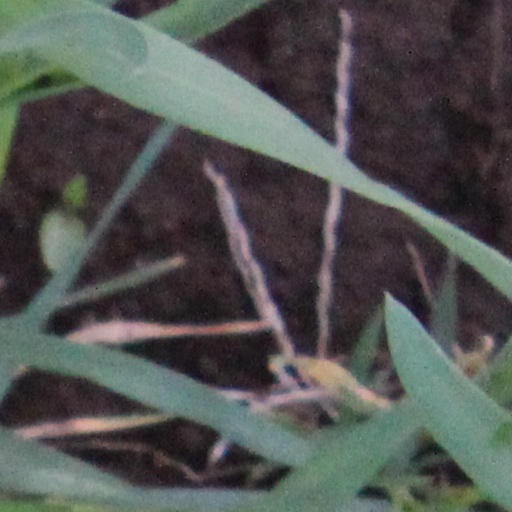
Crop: wheat